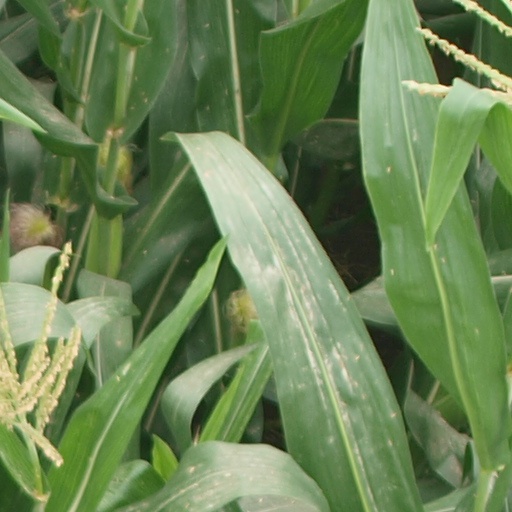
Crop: maize; corn